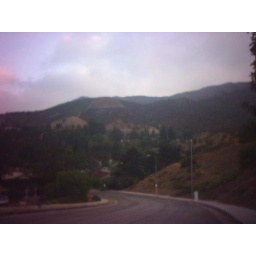
View of the mountains/road near the dog park we went to for the Hollywood sign photos